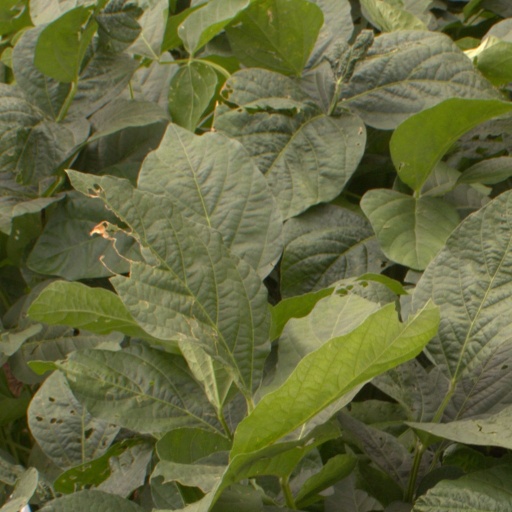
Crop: soybean